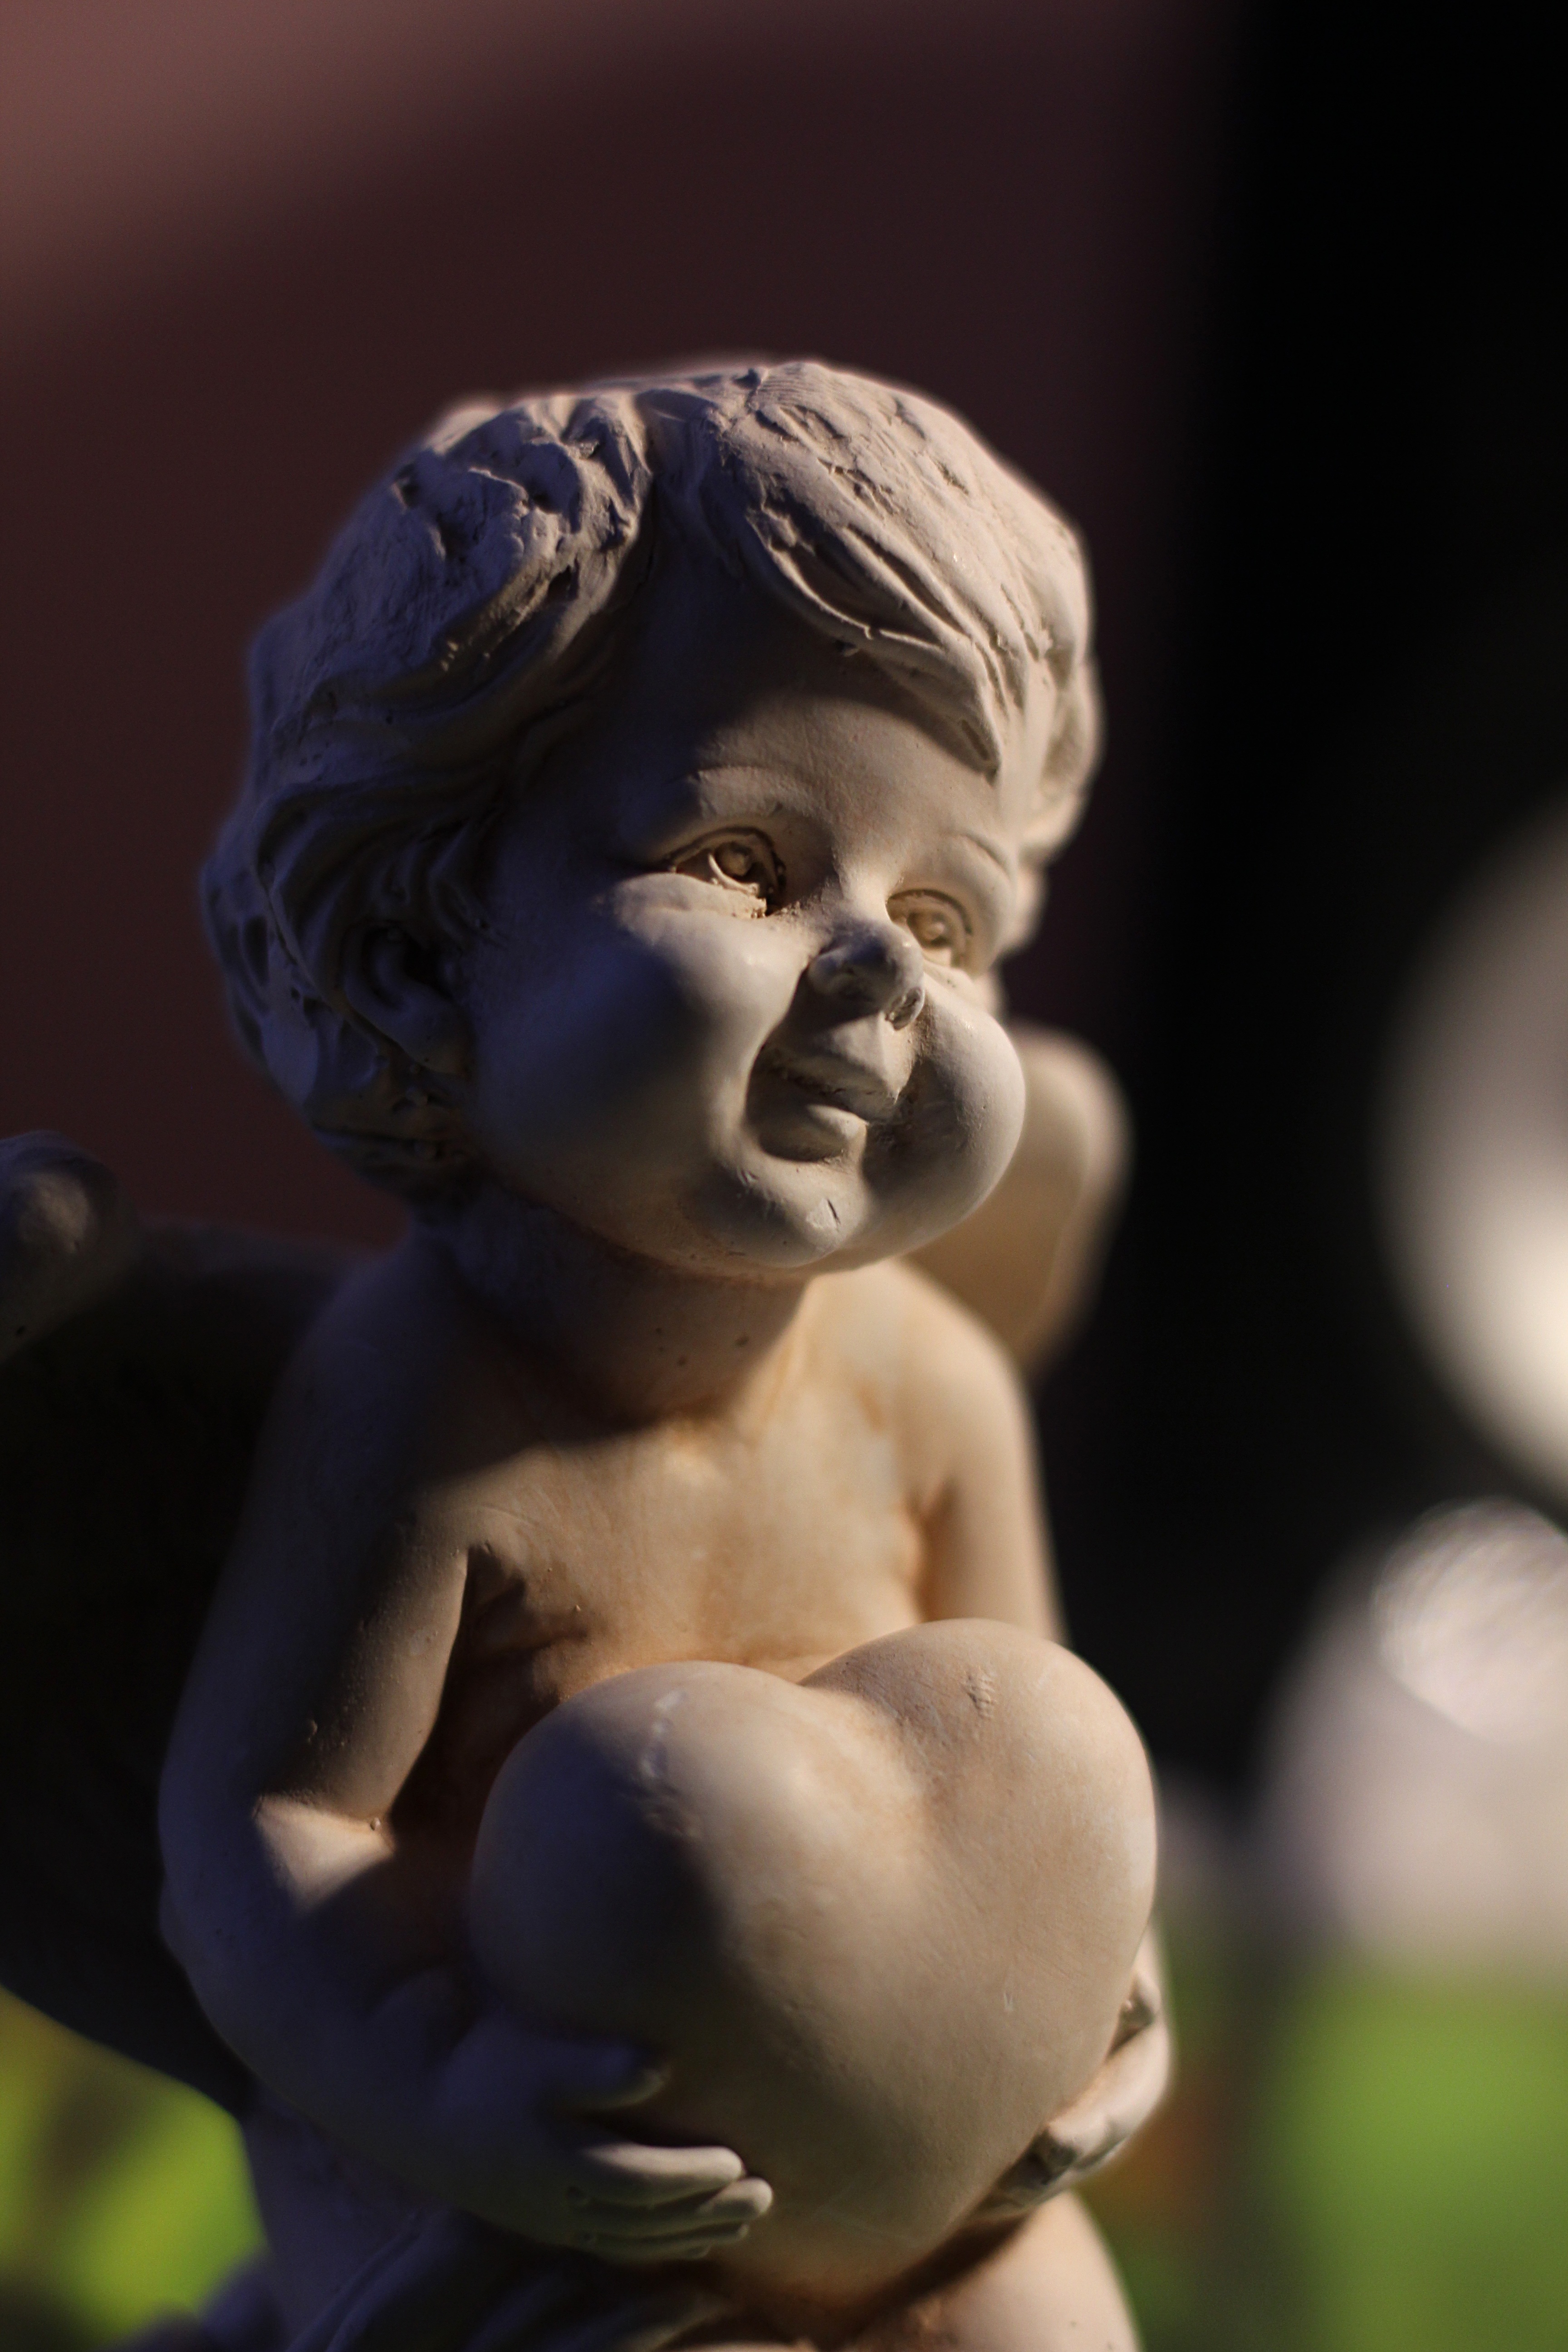
photography, monument, statue, portrait, heaven, religion, blue, lady, close up, sculpture, religious, catholic, angel, art, faith, head, photograph, hope, beauty, holy, symbolic